Suceava

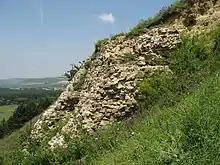
The ruined walls of the Șcheia Fortress on Șeptilici Hill

On the north-western edge of the contemporary city, on a hilltop, there is another medieval citadel known as "Șcheia" Fortress or the Western Fortress of Suceava. Unlike the Seat Fortress, "Șcheia" Fortress has left nothing but some ruined walls. The citadel proper was built during the reign of Petru Mușat during the late 14th century, but was short-lived, given that it was dismantled during the early 15th century, in the time of Alexander I of Moldavia. "Șcheia" Fortress, just like the main Seat Fortress, was part of the fortification system built in the medieval Principality of Moldavia during the late 14th century.